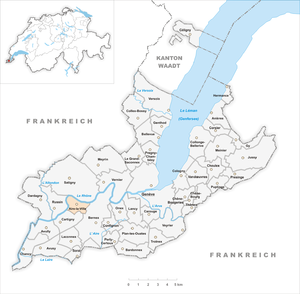
Aire-la-Ville est une commune suisse du canton de Genève.